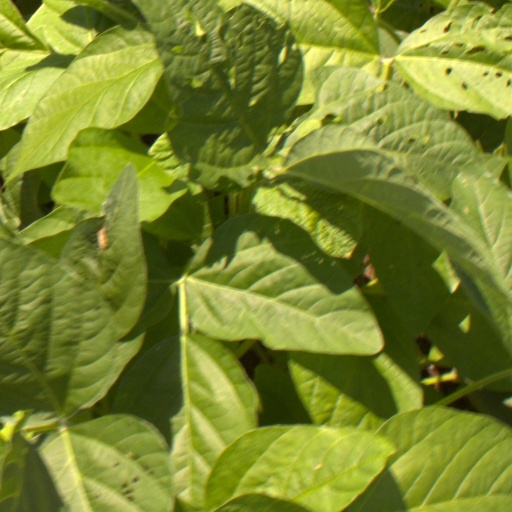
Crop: soybean